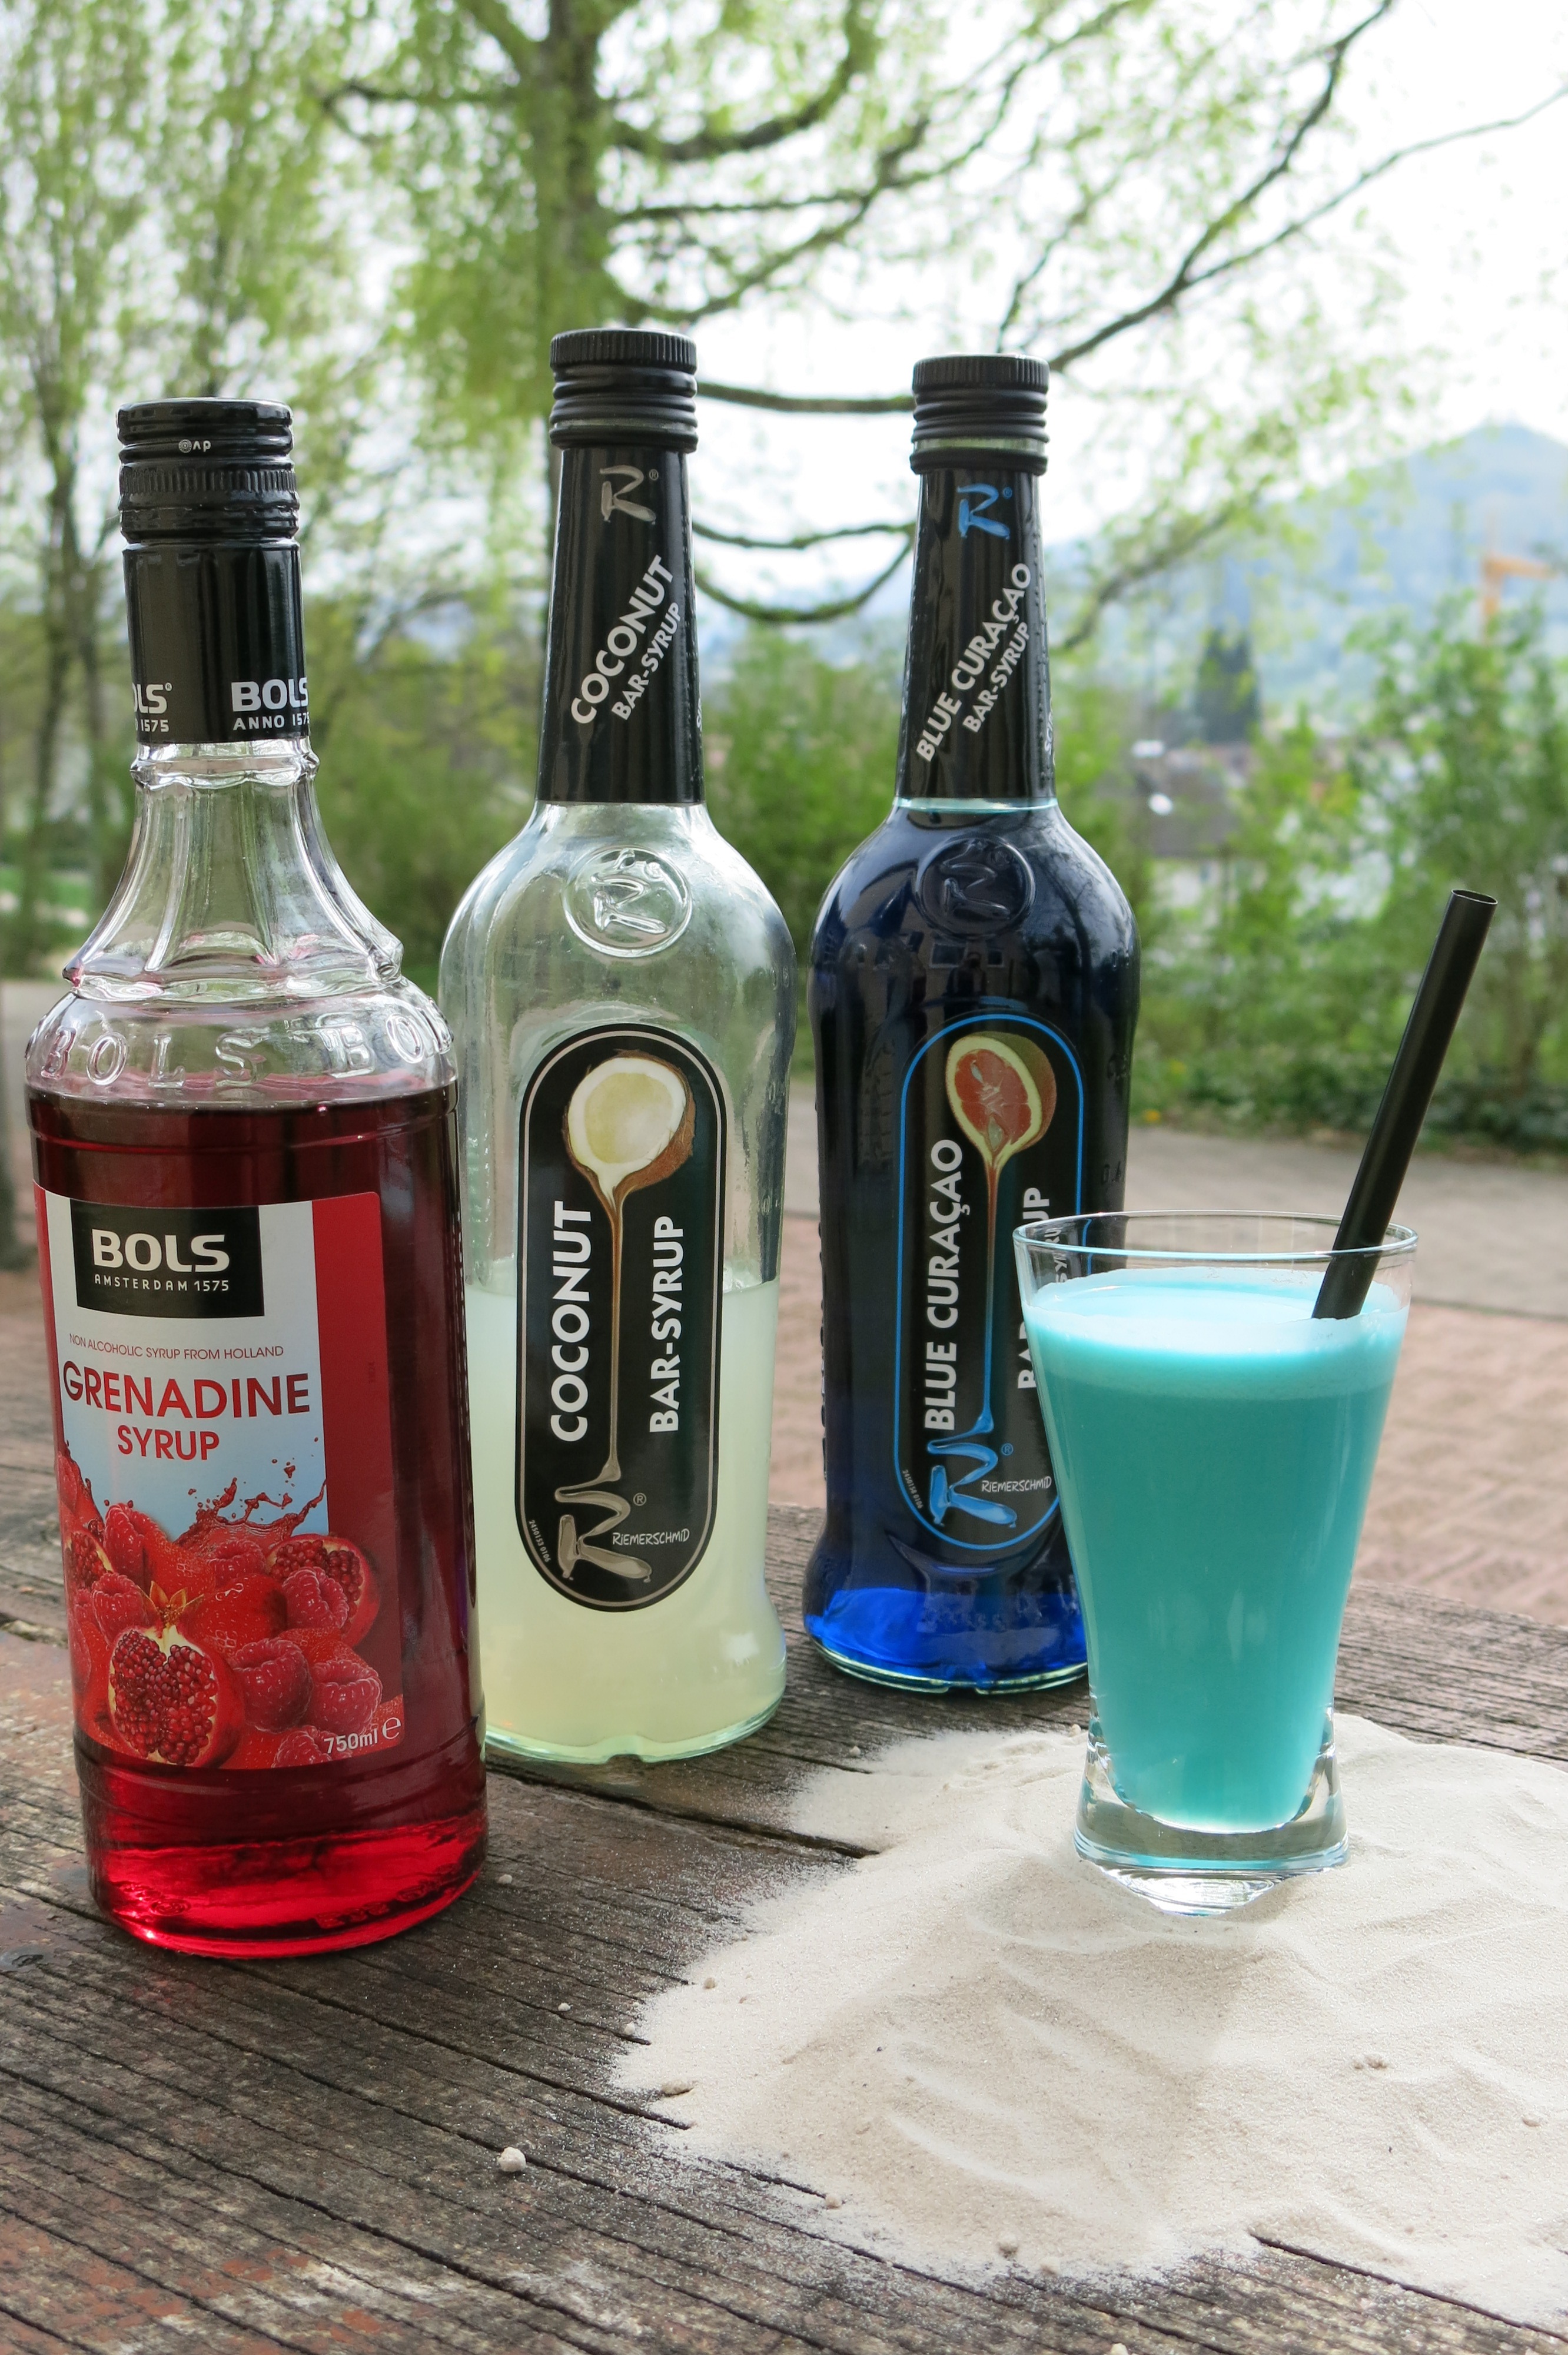
summer, drink, bottle, syrup, alcohol, cocktail, wine bottle, glass bottle, bottles, liqueur, grenadine, cocos, distilled beverage, drinkware